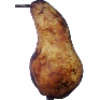
Label: Pear Abate 1